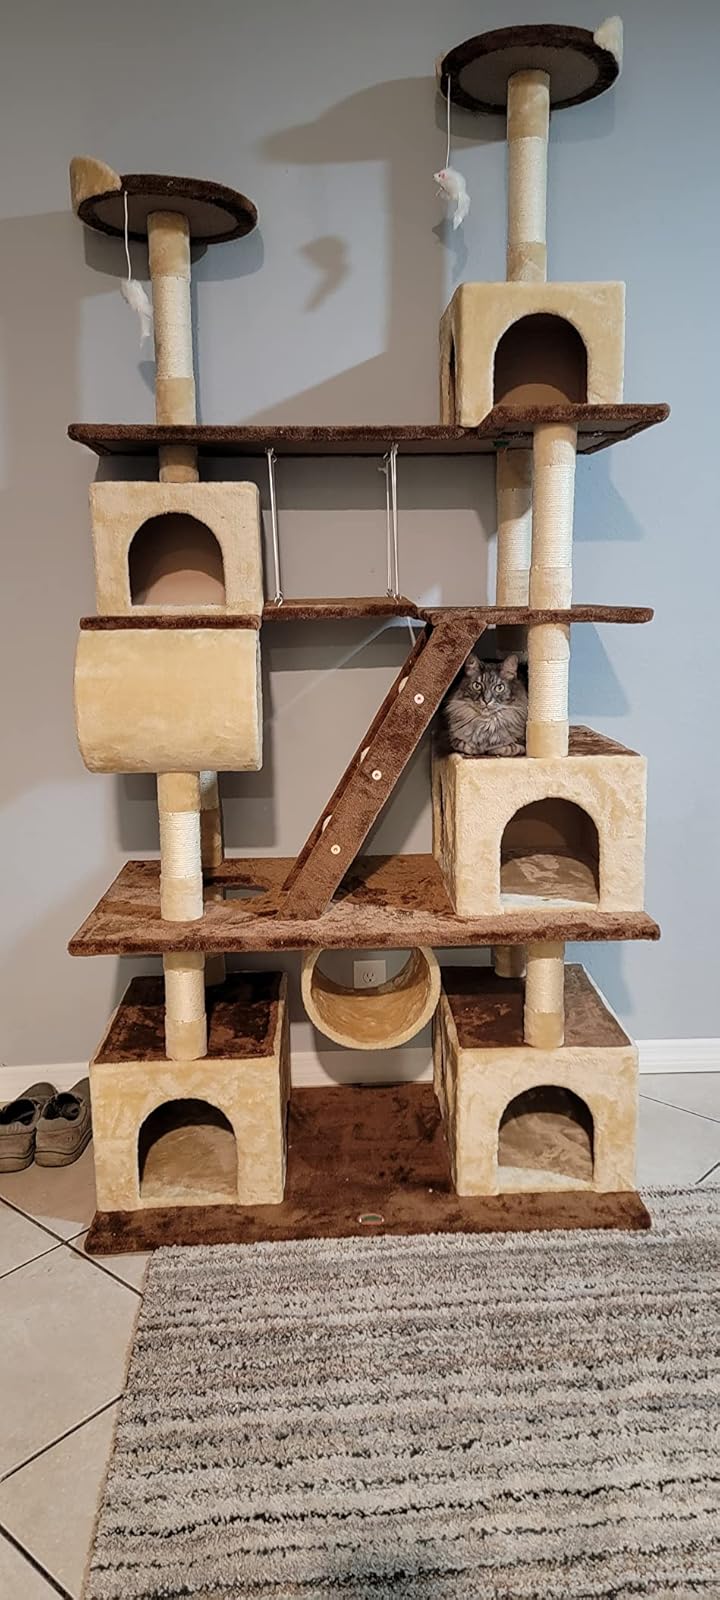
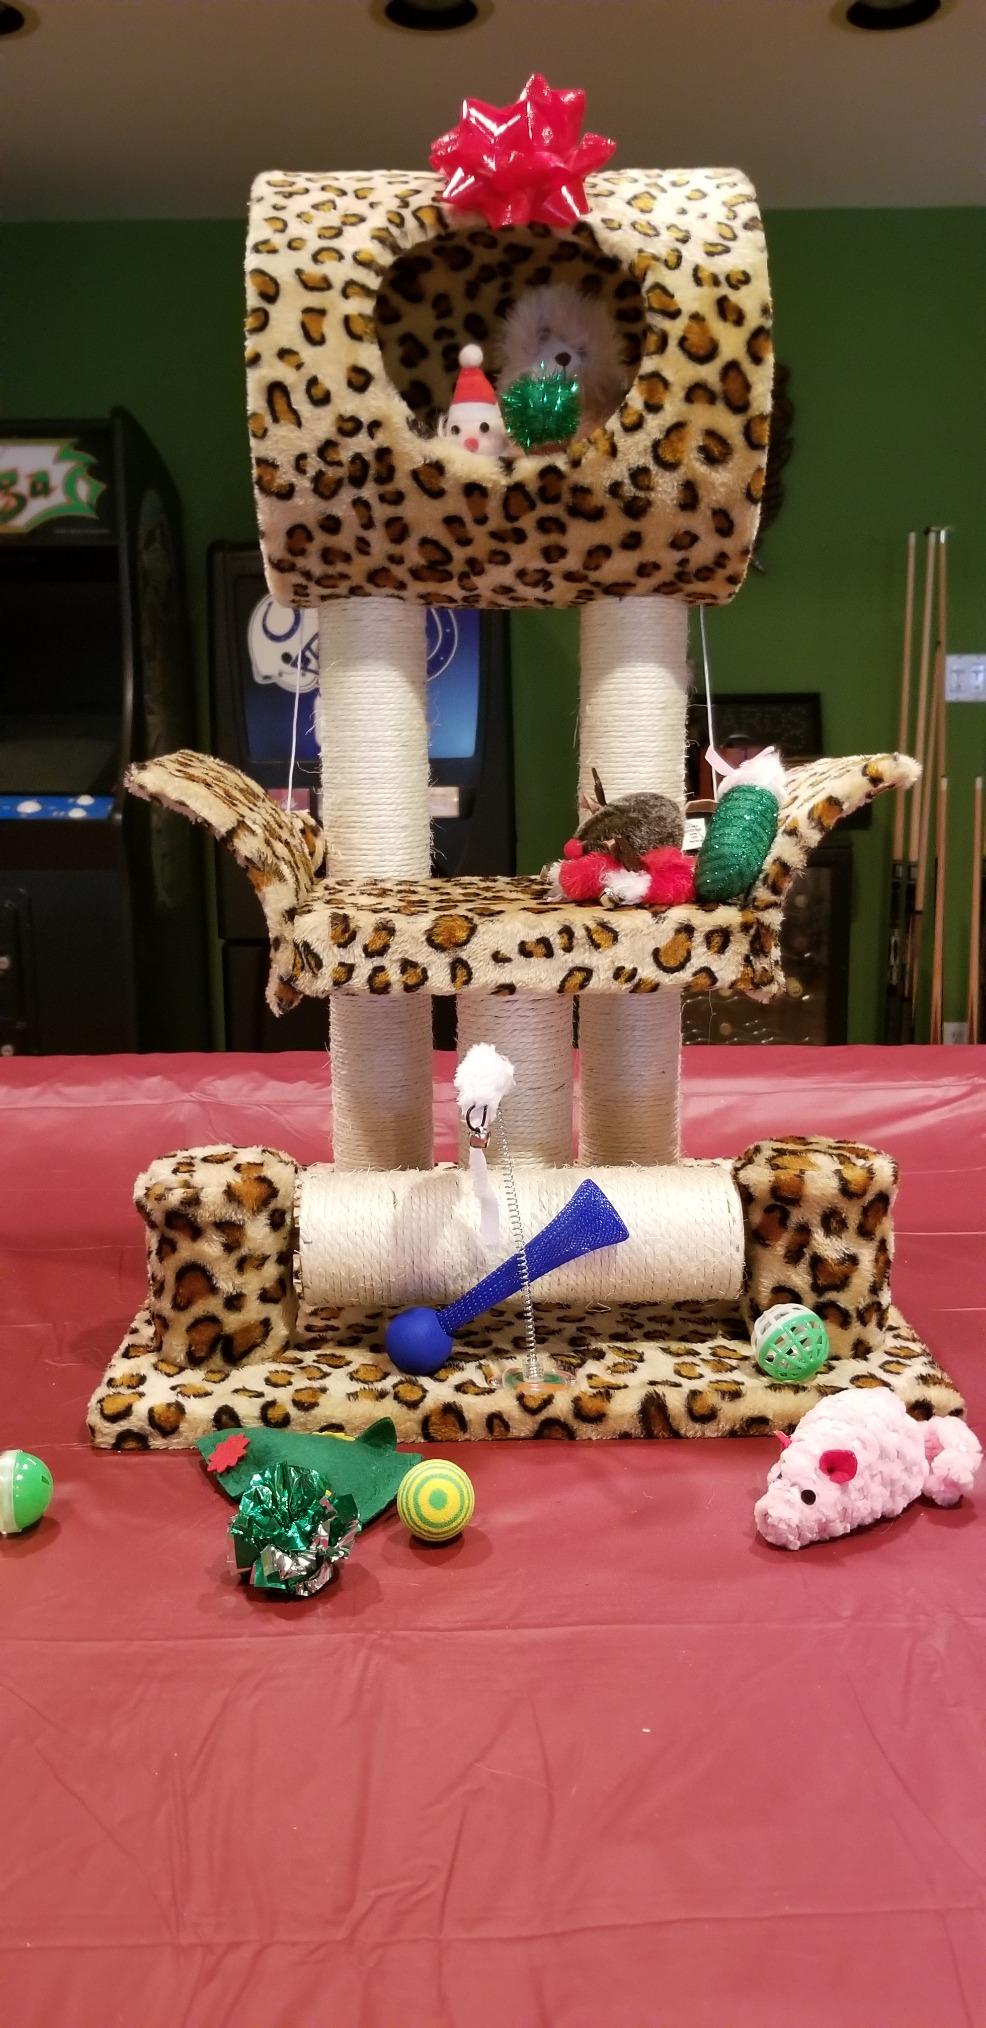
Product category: items_cat tree
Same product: no